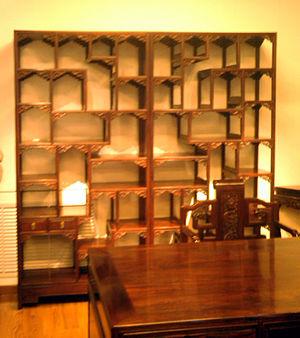
Paire d'étagères chinoises symétriques.
Le mobilier chinois est relatif au mobilier traditionnel utilisé par la civilisation chinoise.